The Last Nine Days of the Bismarck

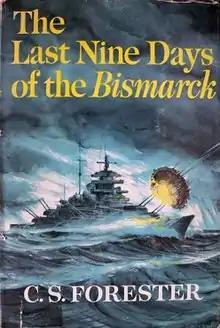
First US edition Cover art by Samuel H. Bryant

The Last Nine Days of the Bismarck (Little Brown), also published as Hunting the Bismark (Michael Joseph) is a 1959 novel by C.S. Forester (1899–1966), the author of the popular Horatio Hornblower series of naval-themed books. Closely based on the actual sinking of the Bismarck, the novel includes fictionalized dialogue and incidents.